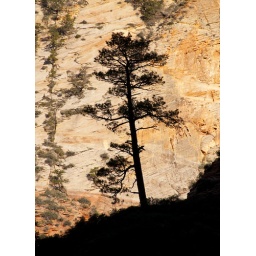
A pine tree silhouetted against the red cliffs of Zion Canyon.